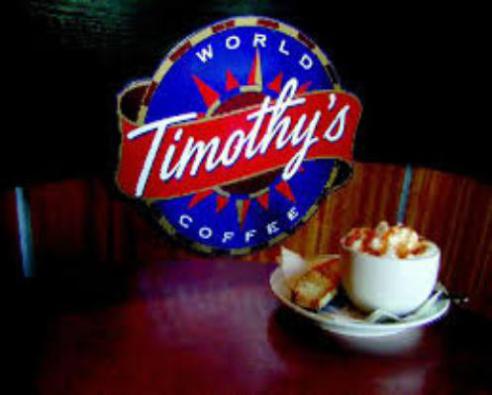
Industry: Food